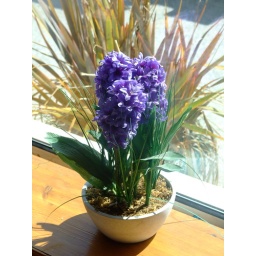
These were growing in the window of the pub where I ate a huge plate of Bantry Bay Mussels.